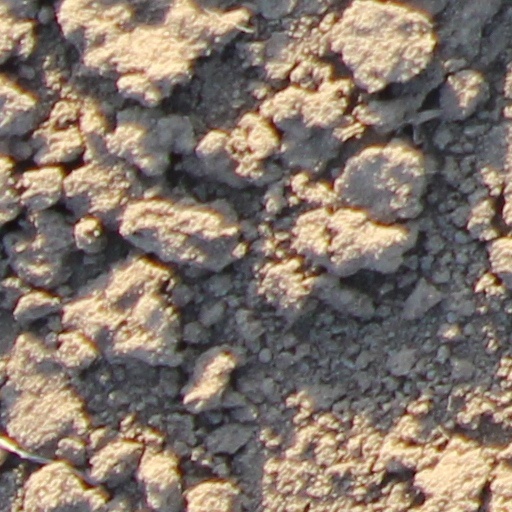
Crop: wheat